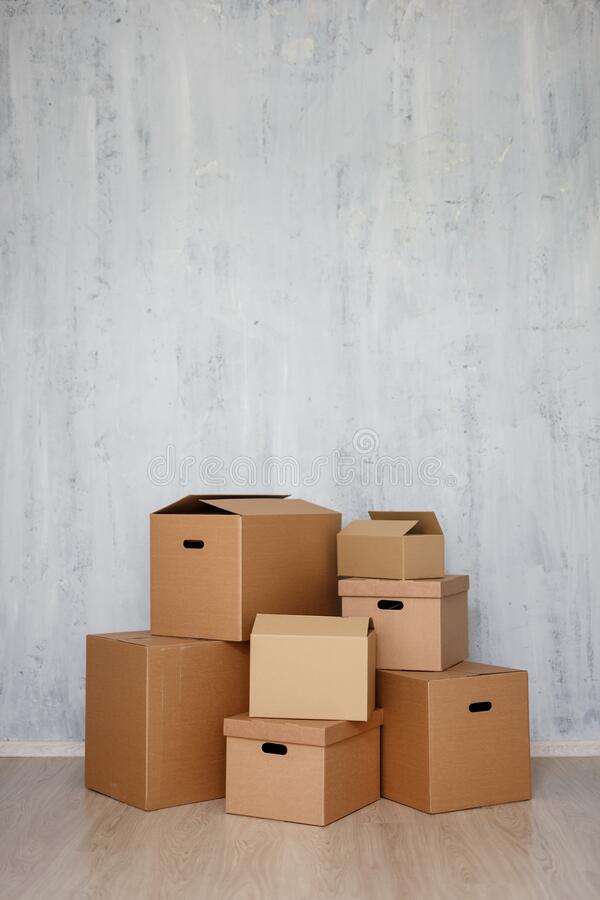
Label: cardboard